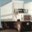
Label: truck